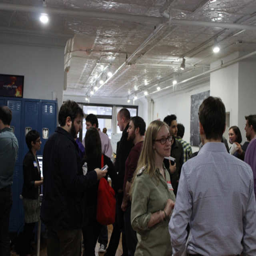
the purpose of the job fair is for students to connect with potential employers and show off what they have been working on .